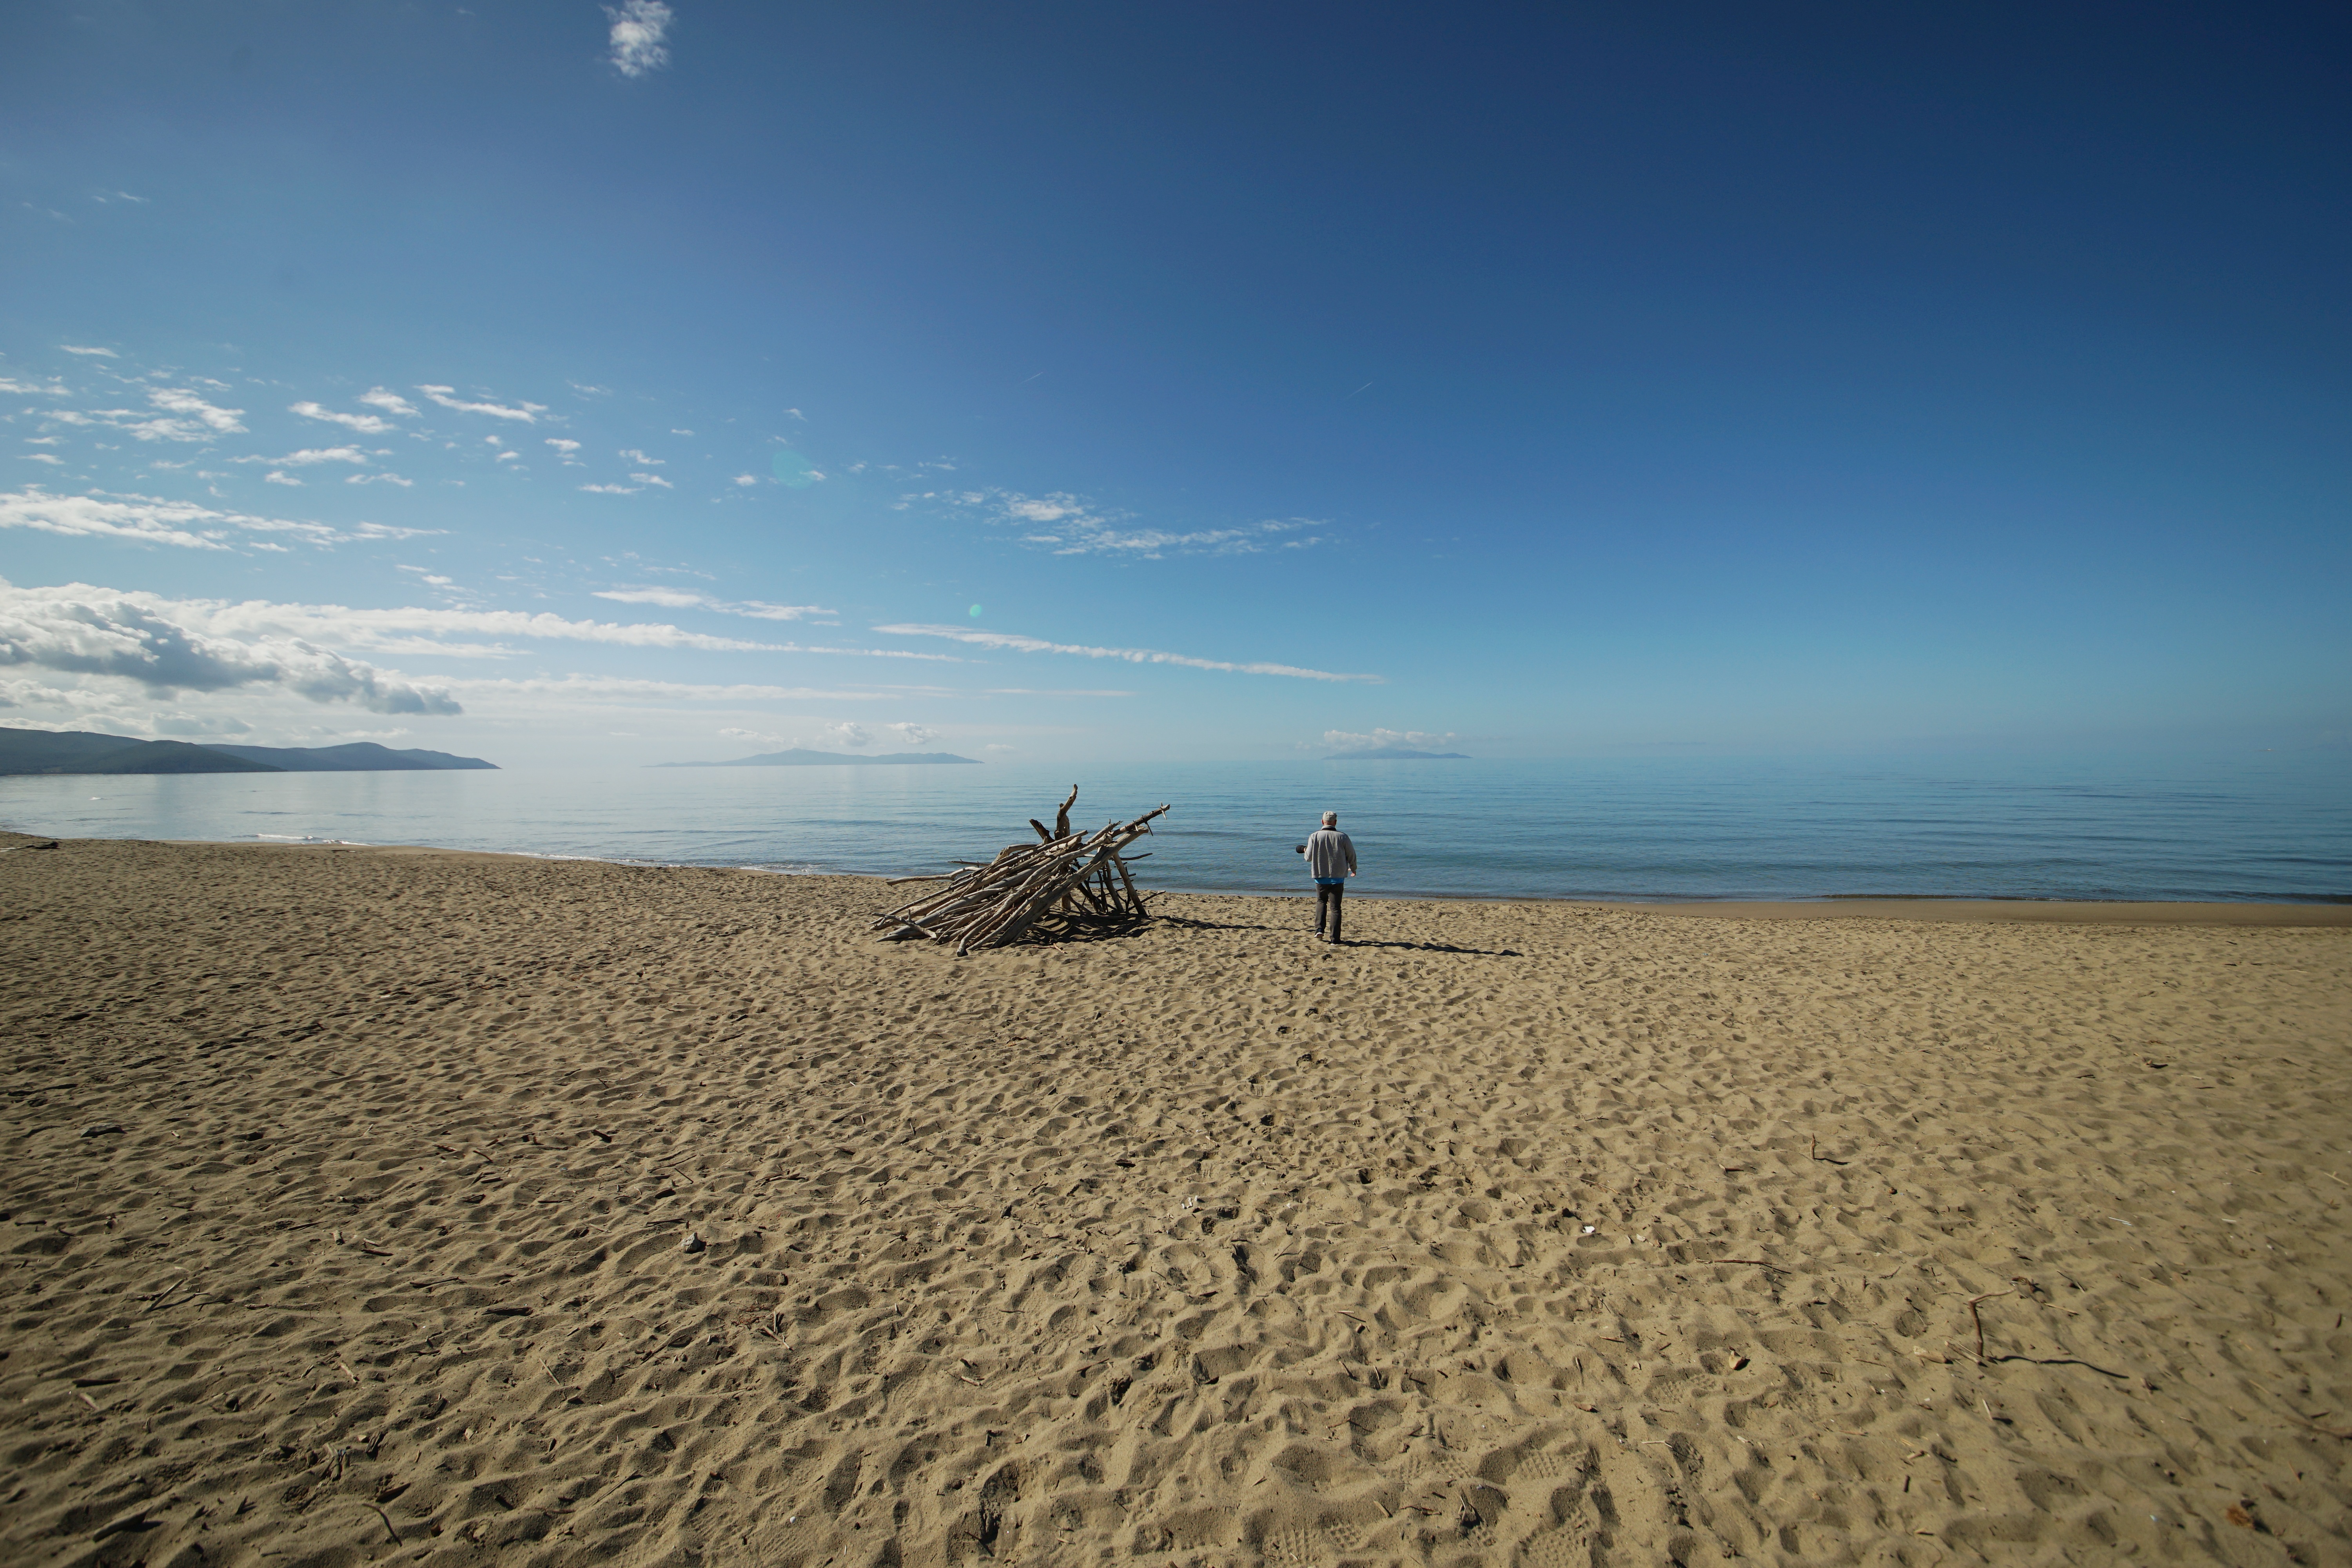
beach, landscape, sea, coast, water, nature, sand, ocean, horizon, cloud, sky, sun, field, desert, dune, shore, wind, summer, relax, holiday, human, blue, rest, lonely, national park, material, plain, body of water, dunes, relaxation, loneliness, habitat, mood, enjoy, steppe, sand beach, mudflat, natural environment, aeolian landform, grass family